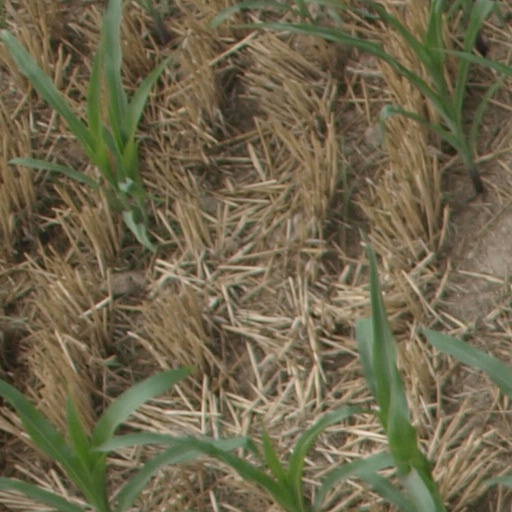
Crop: maize; corn